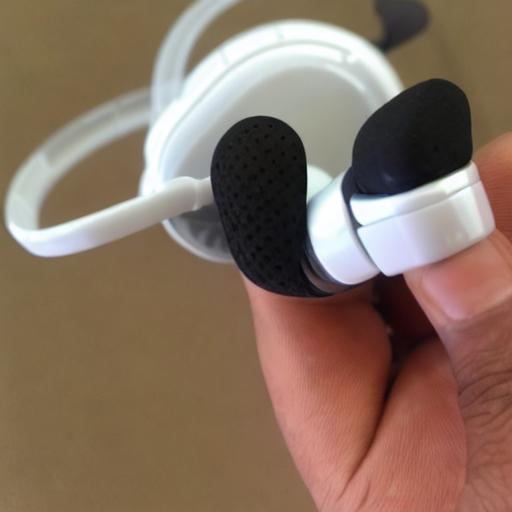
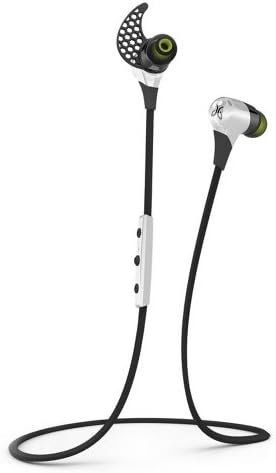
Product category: headphones
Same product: no